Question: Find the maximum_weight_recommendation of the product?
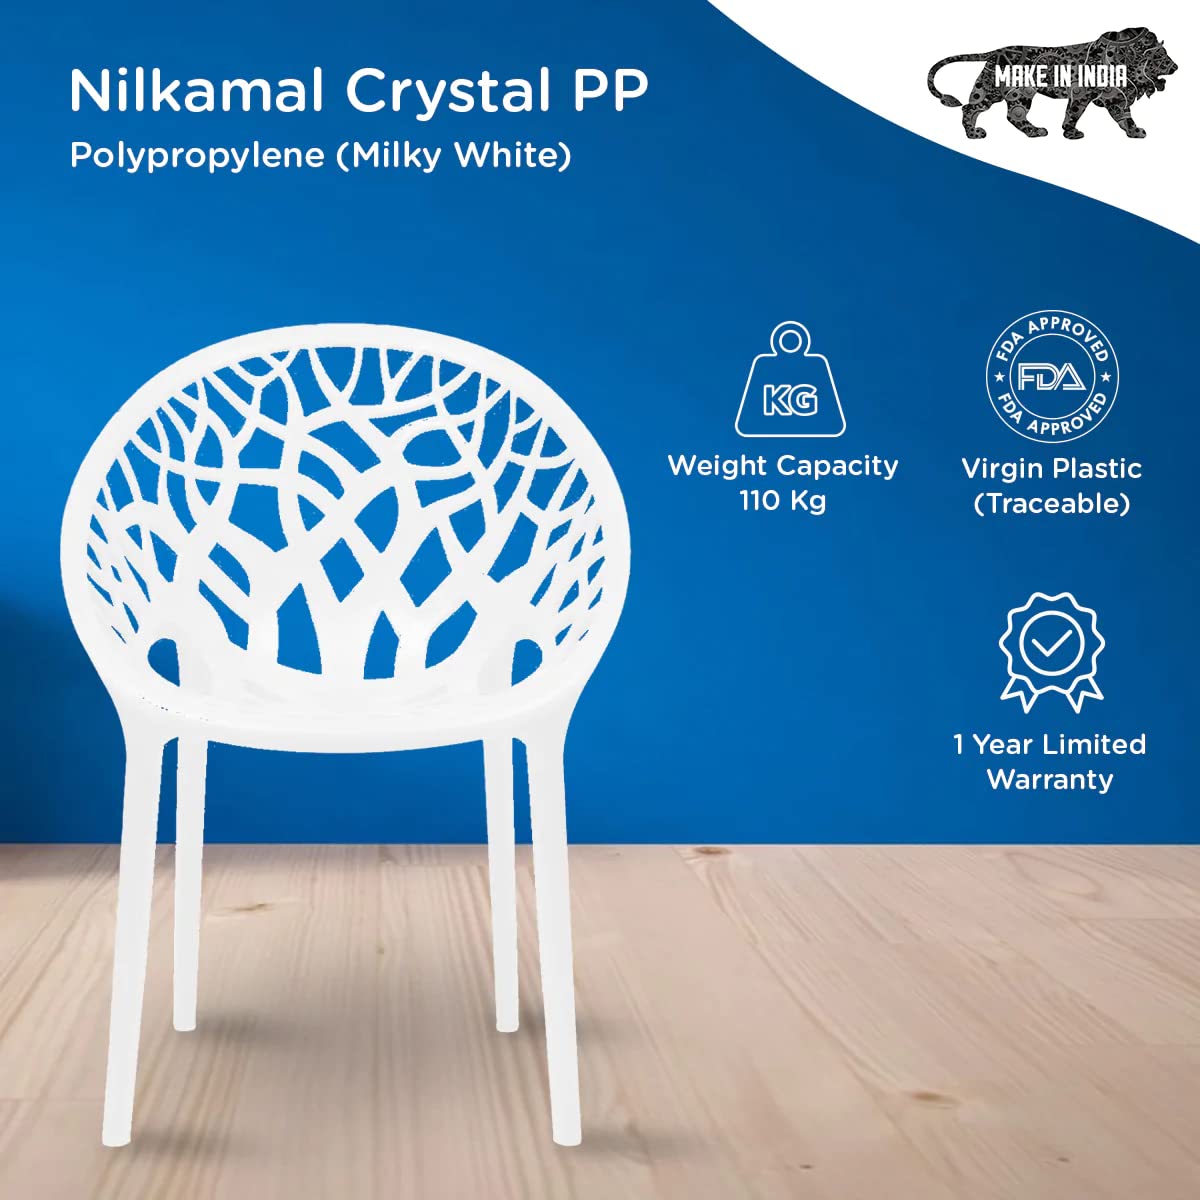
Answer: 110 kilogram